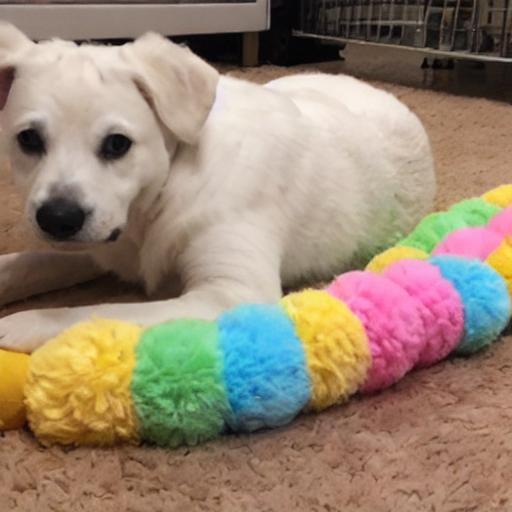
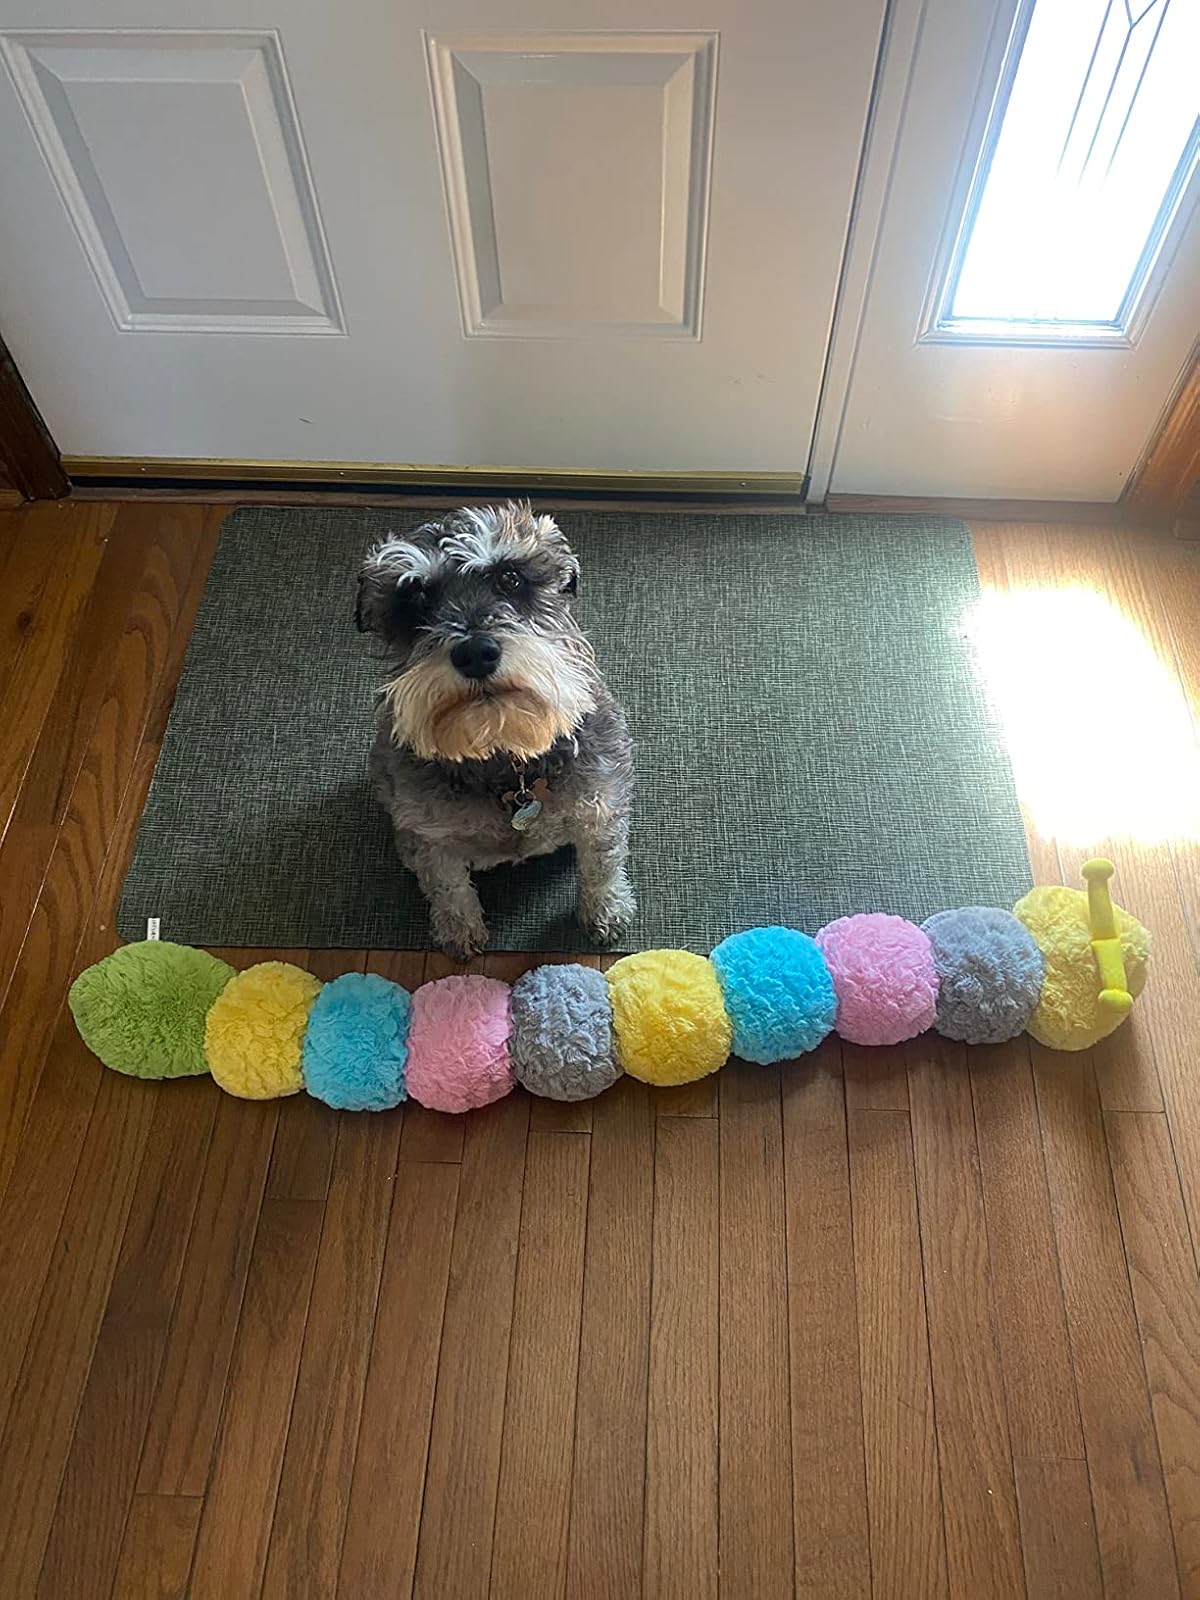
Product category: items_toy
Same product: no